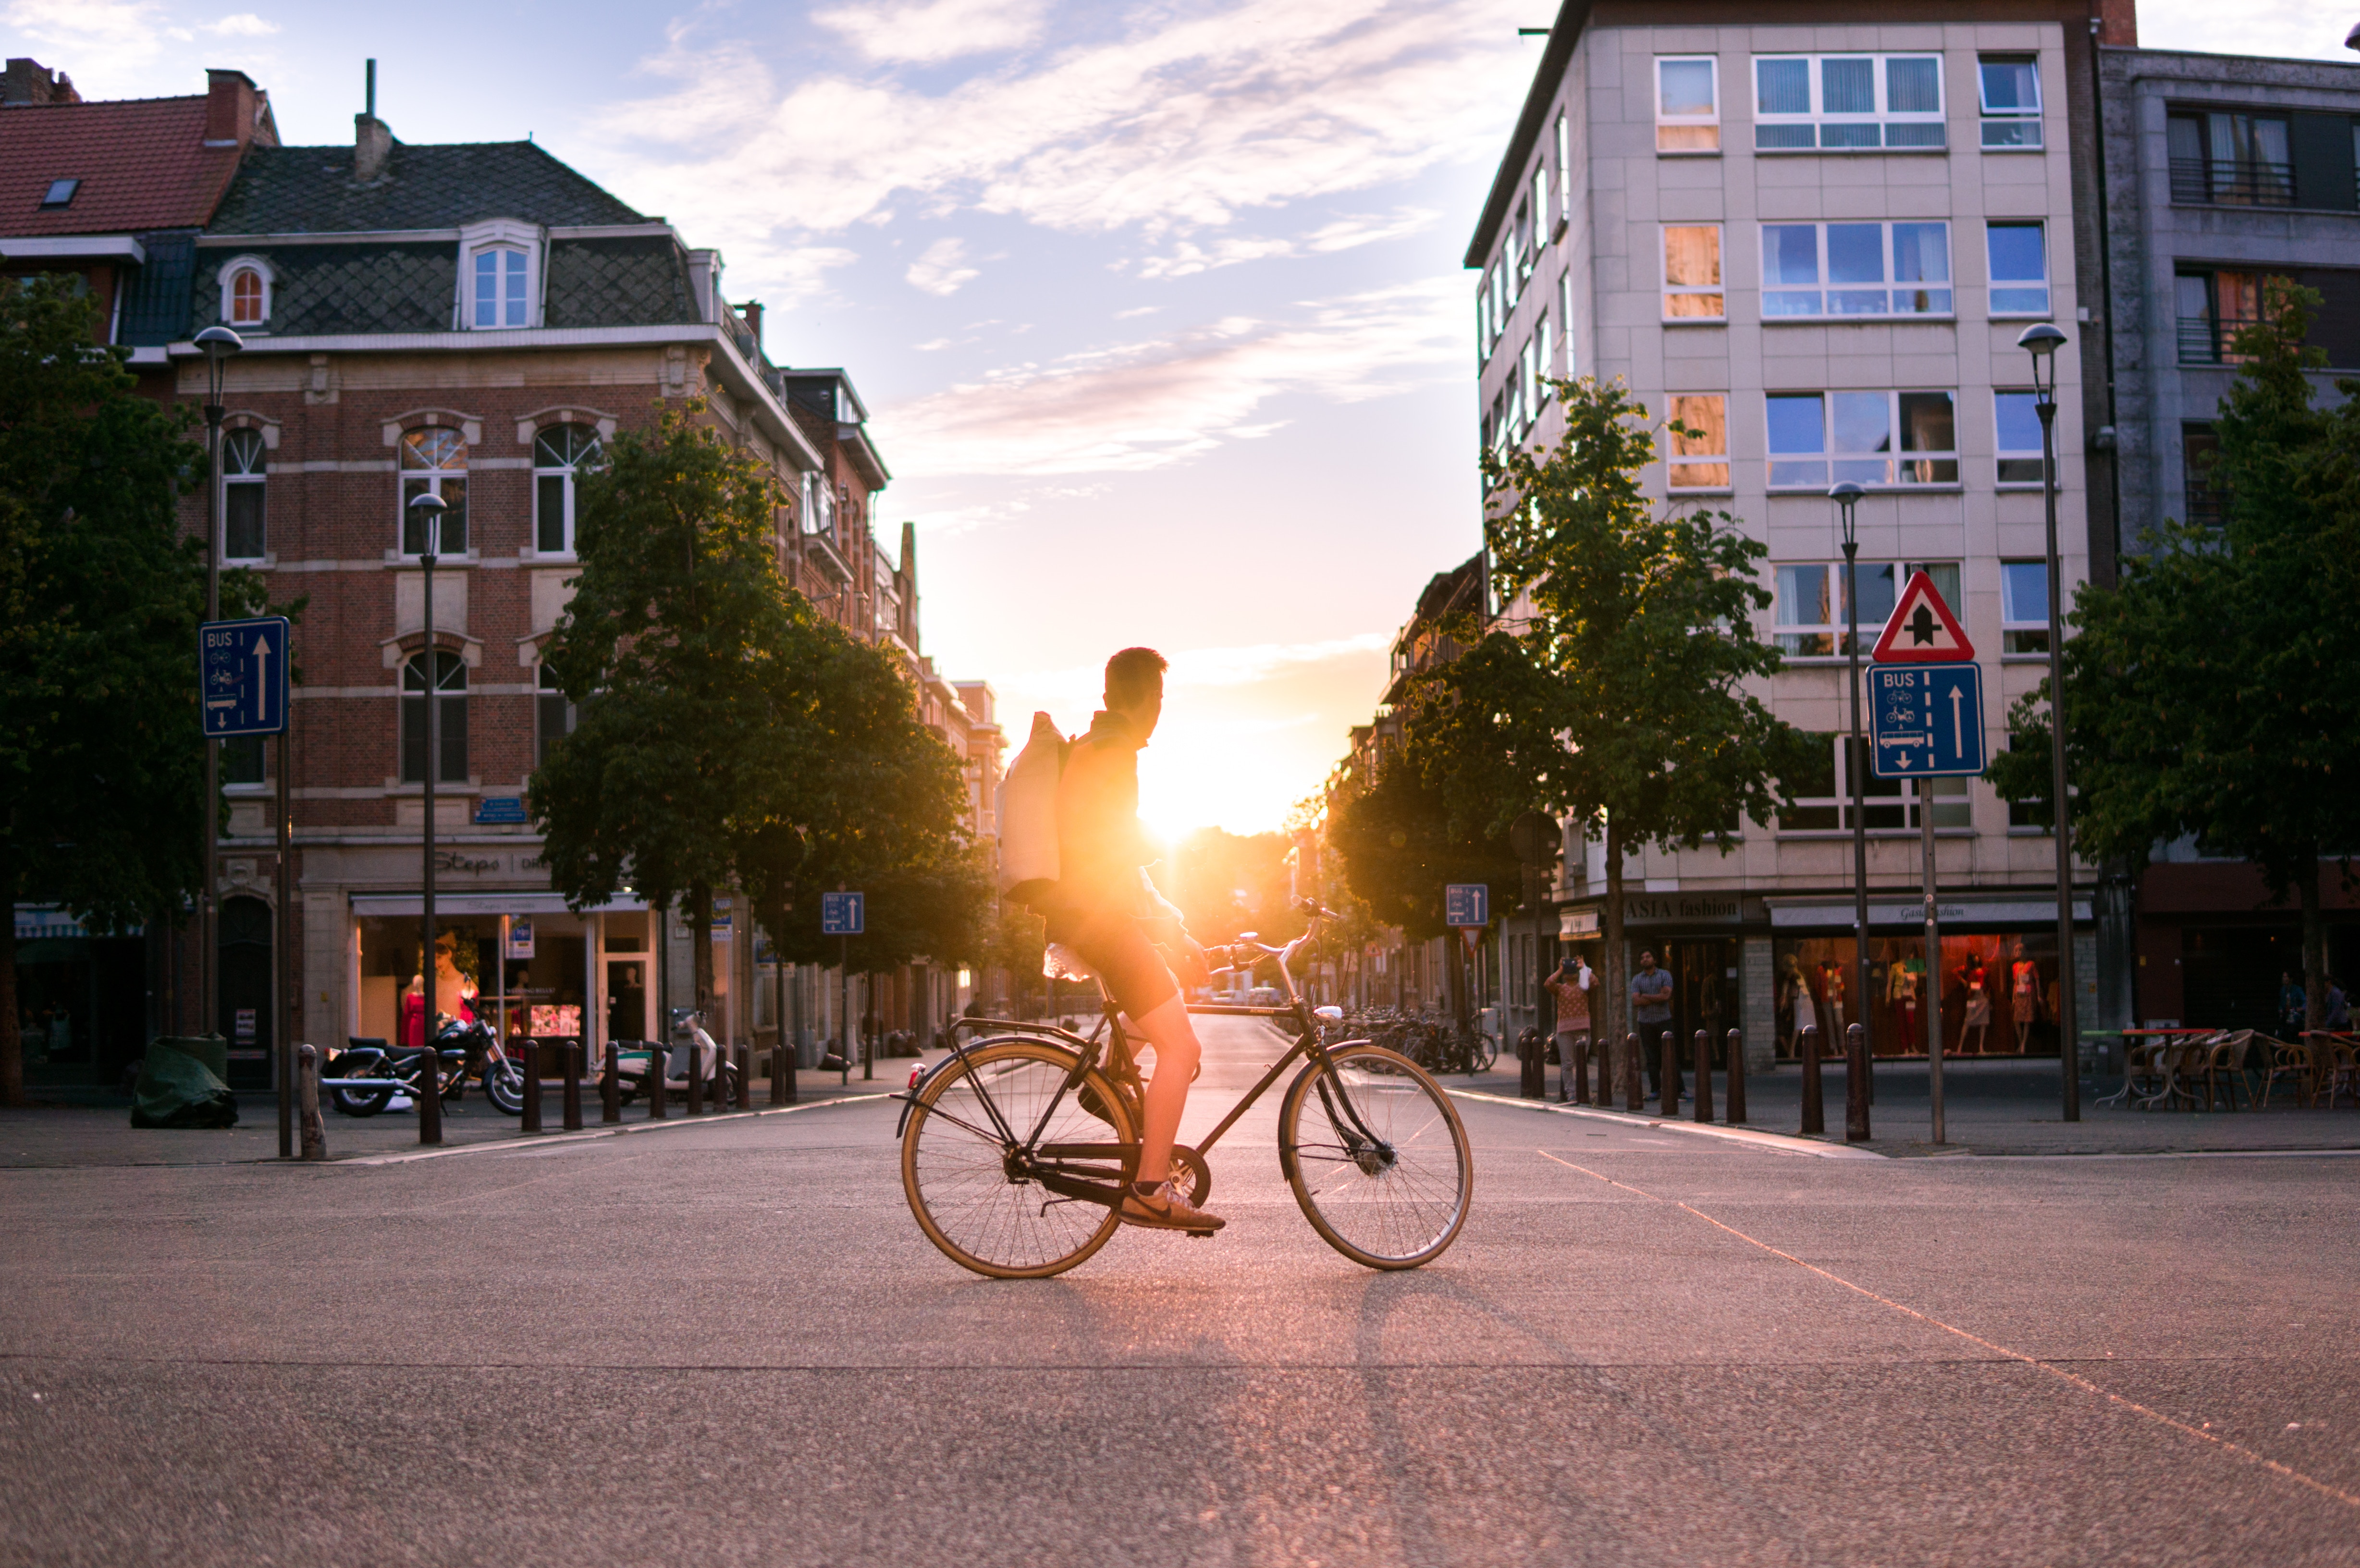
tree, pedestrian, plant, sky, road, street, car, house, morning, town, bicycle, city, downtown, recreation, evening, vehicle, lane, public space, cycling, town square, neighbourhood, land vehicle, urban area, road bicycle